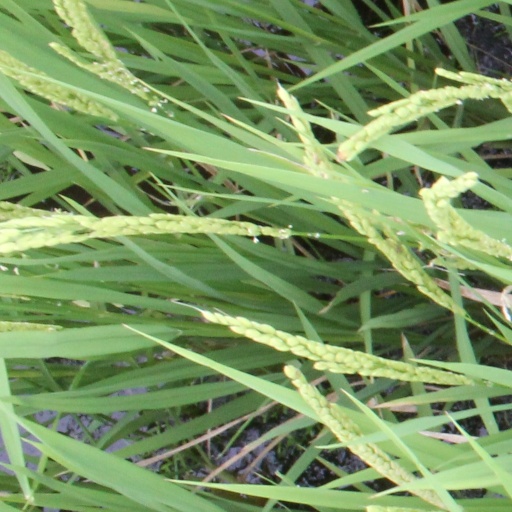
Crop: rice